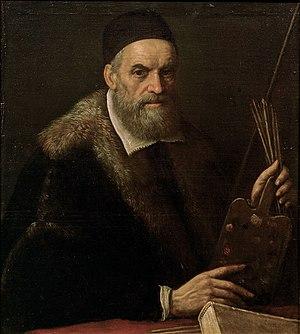
Jacopo Bassano, ou Jacopo dal Ponte ou même Jacopo Bassano l'Ancien est un peintre italien maniériste de l'école vénitienne. Le plus âgé et le plus connu des peintres de la famille Dal Ponte.
Les Dal Ponte, surnommés Bassano, est une famille de peintres originaires de Bassano del Grappa, active en Vénétie entre la fin du XVᵉ et le début du XVIIᵉ siècle.